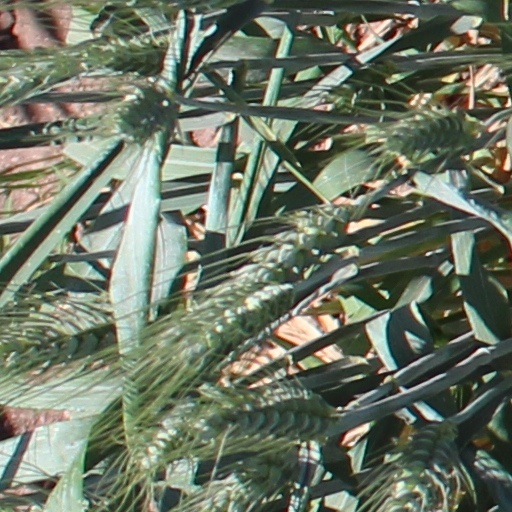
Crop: wheat